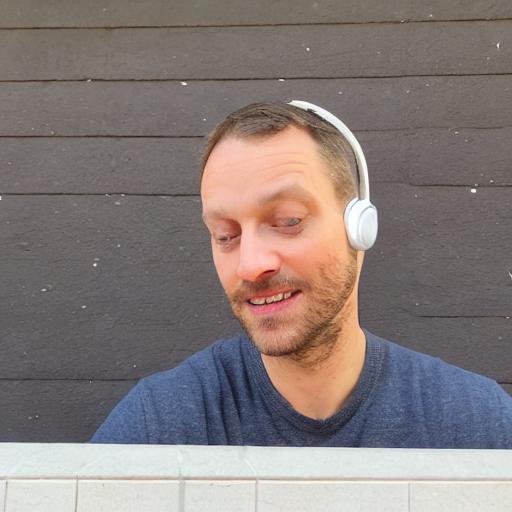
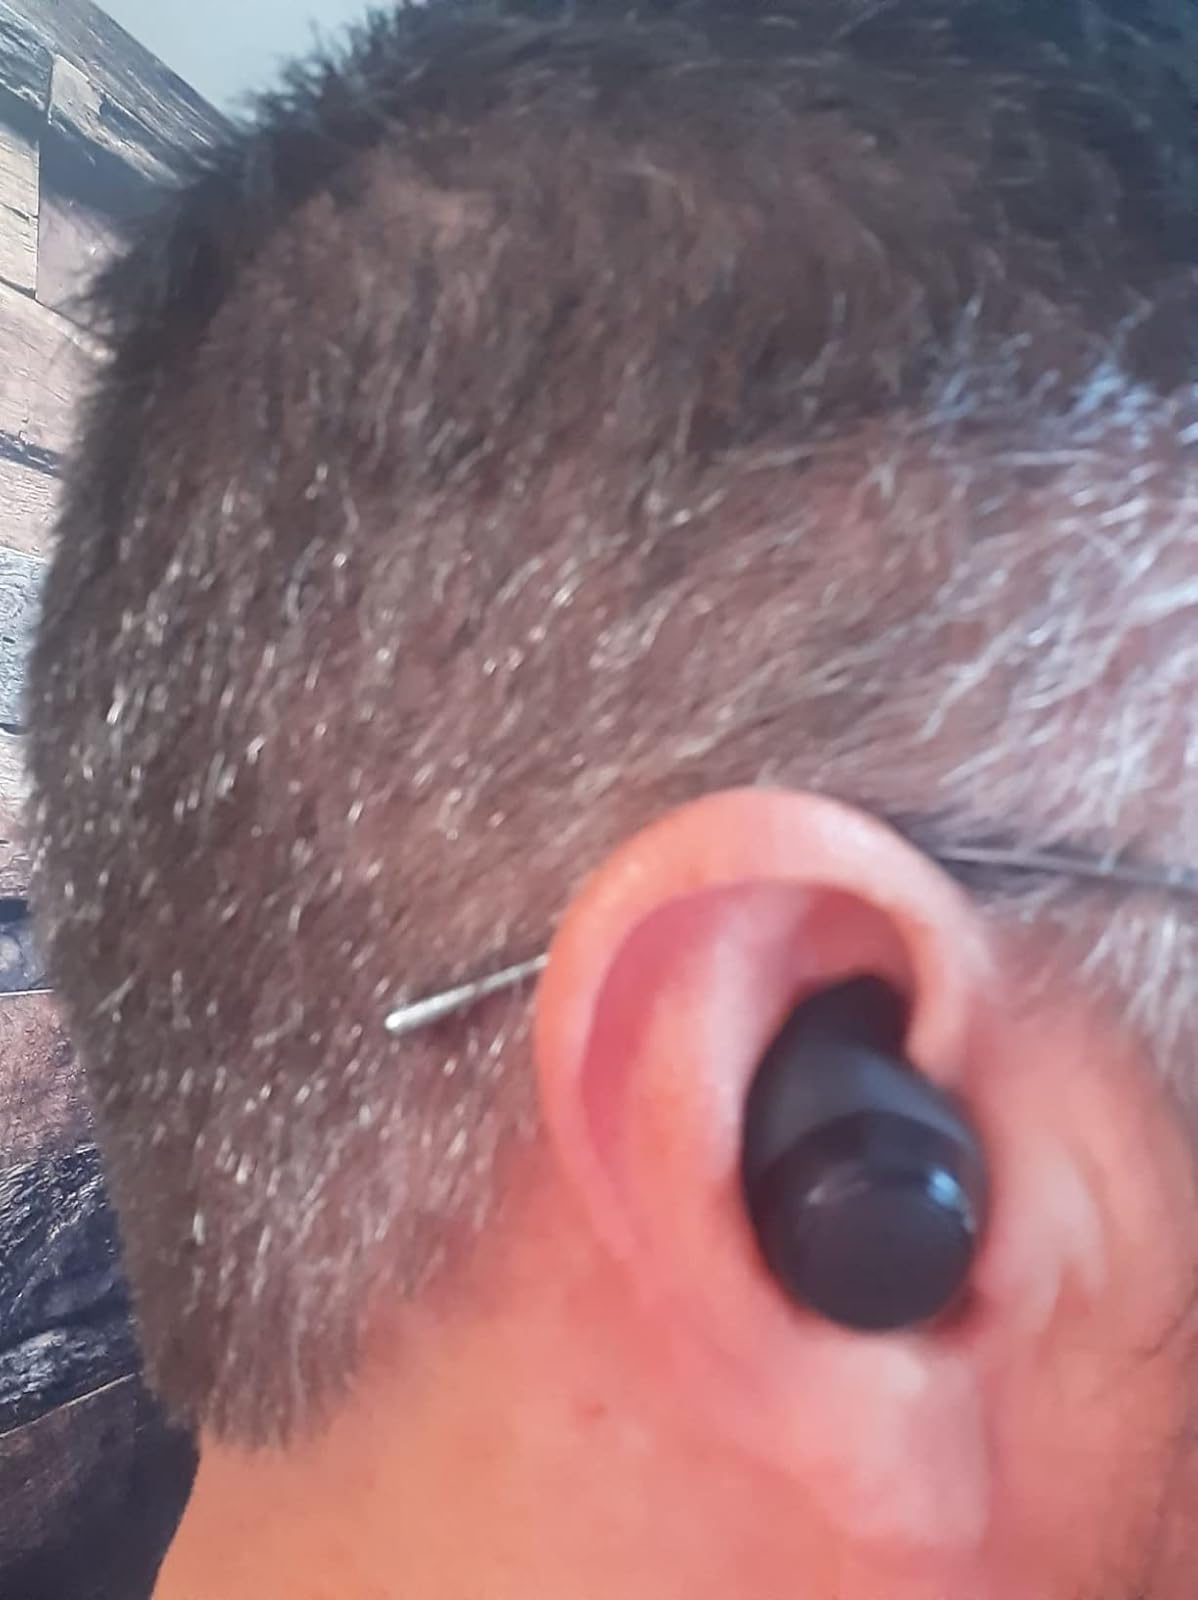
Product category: earbuds
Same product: no